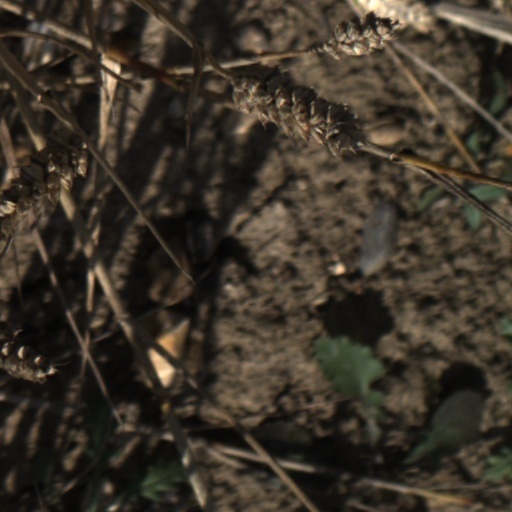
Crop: wheat